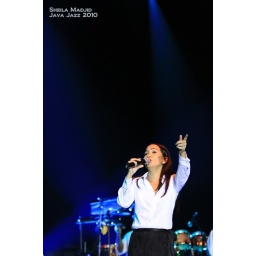
Great performance by Sheila Madjid. WHat makes it a bid difficult is the white shirt she is wearing.